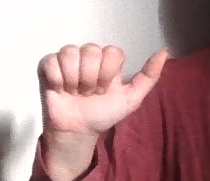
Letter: dhad